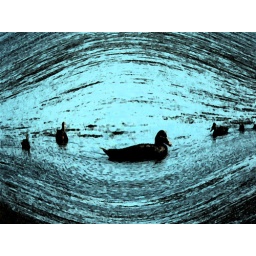
All the ducks are swimming in the water